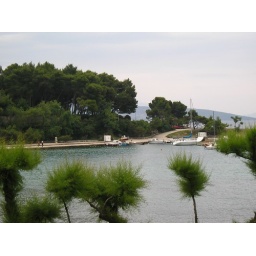
Looking out over the water from the castle wall of Krk.